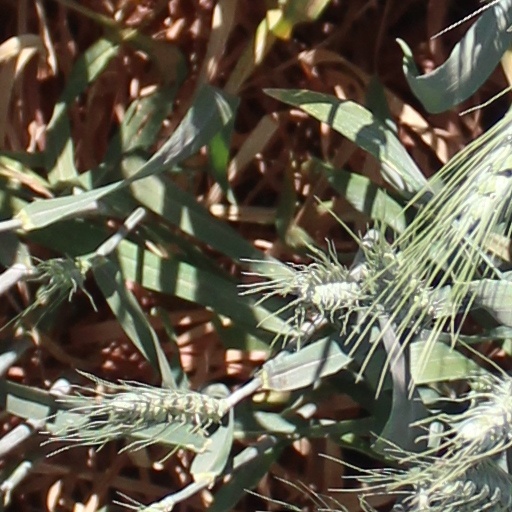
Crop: wheat